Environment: real
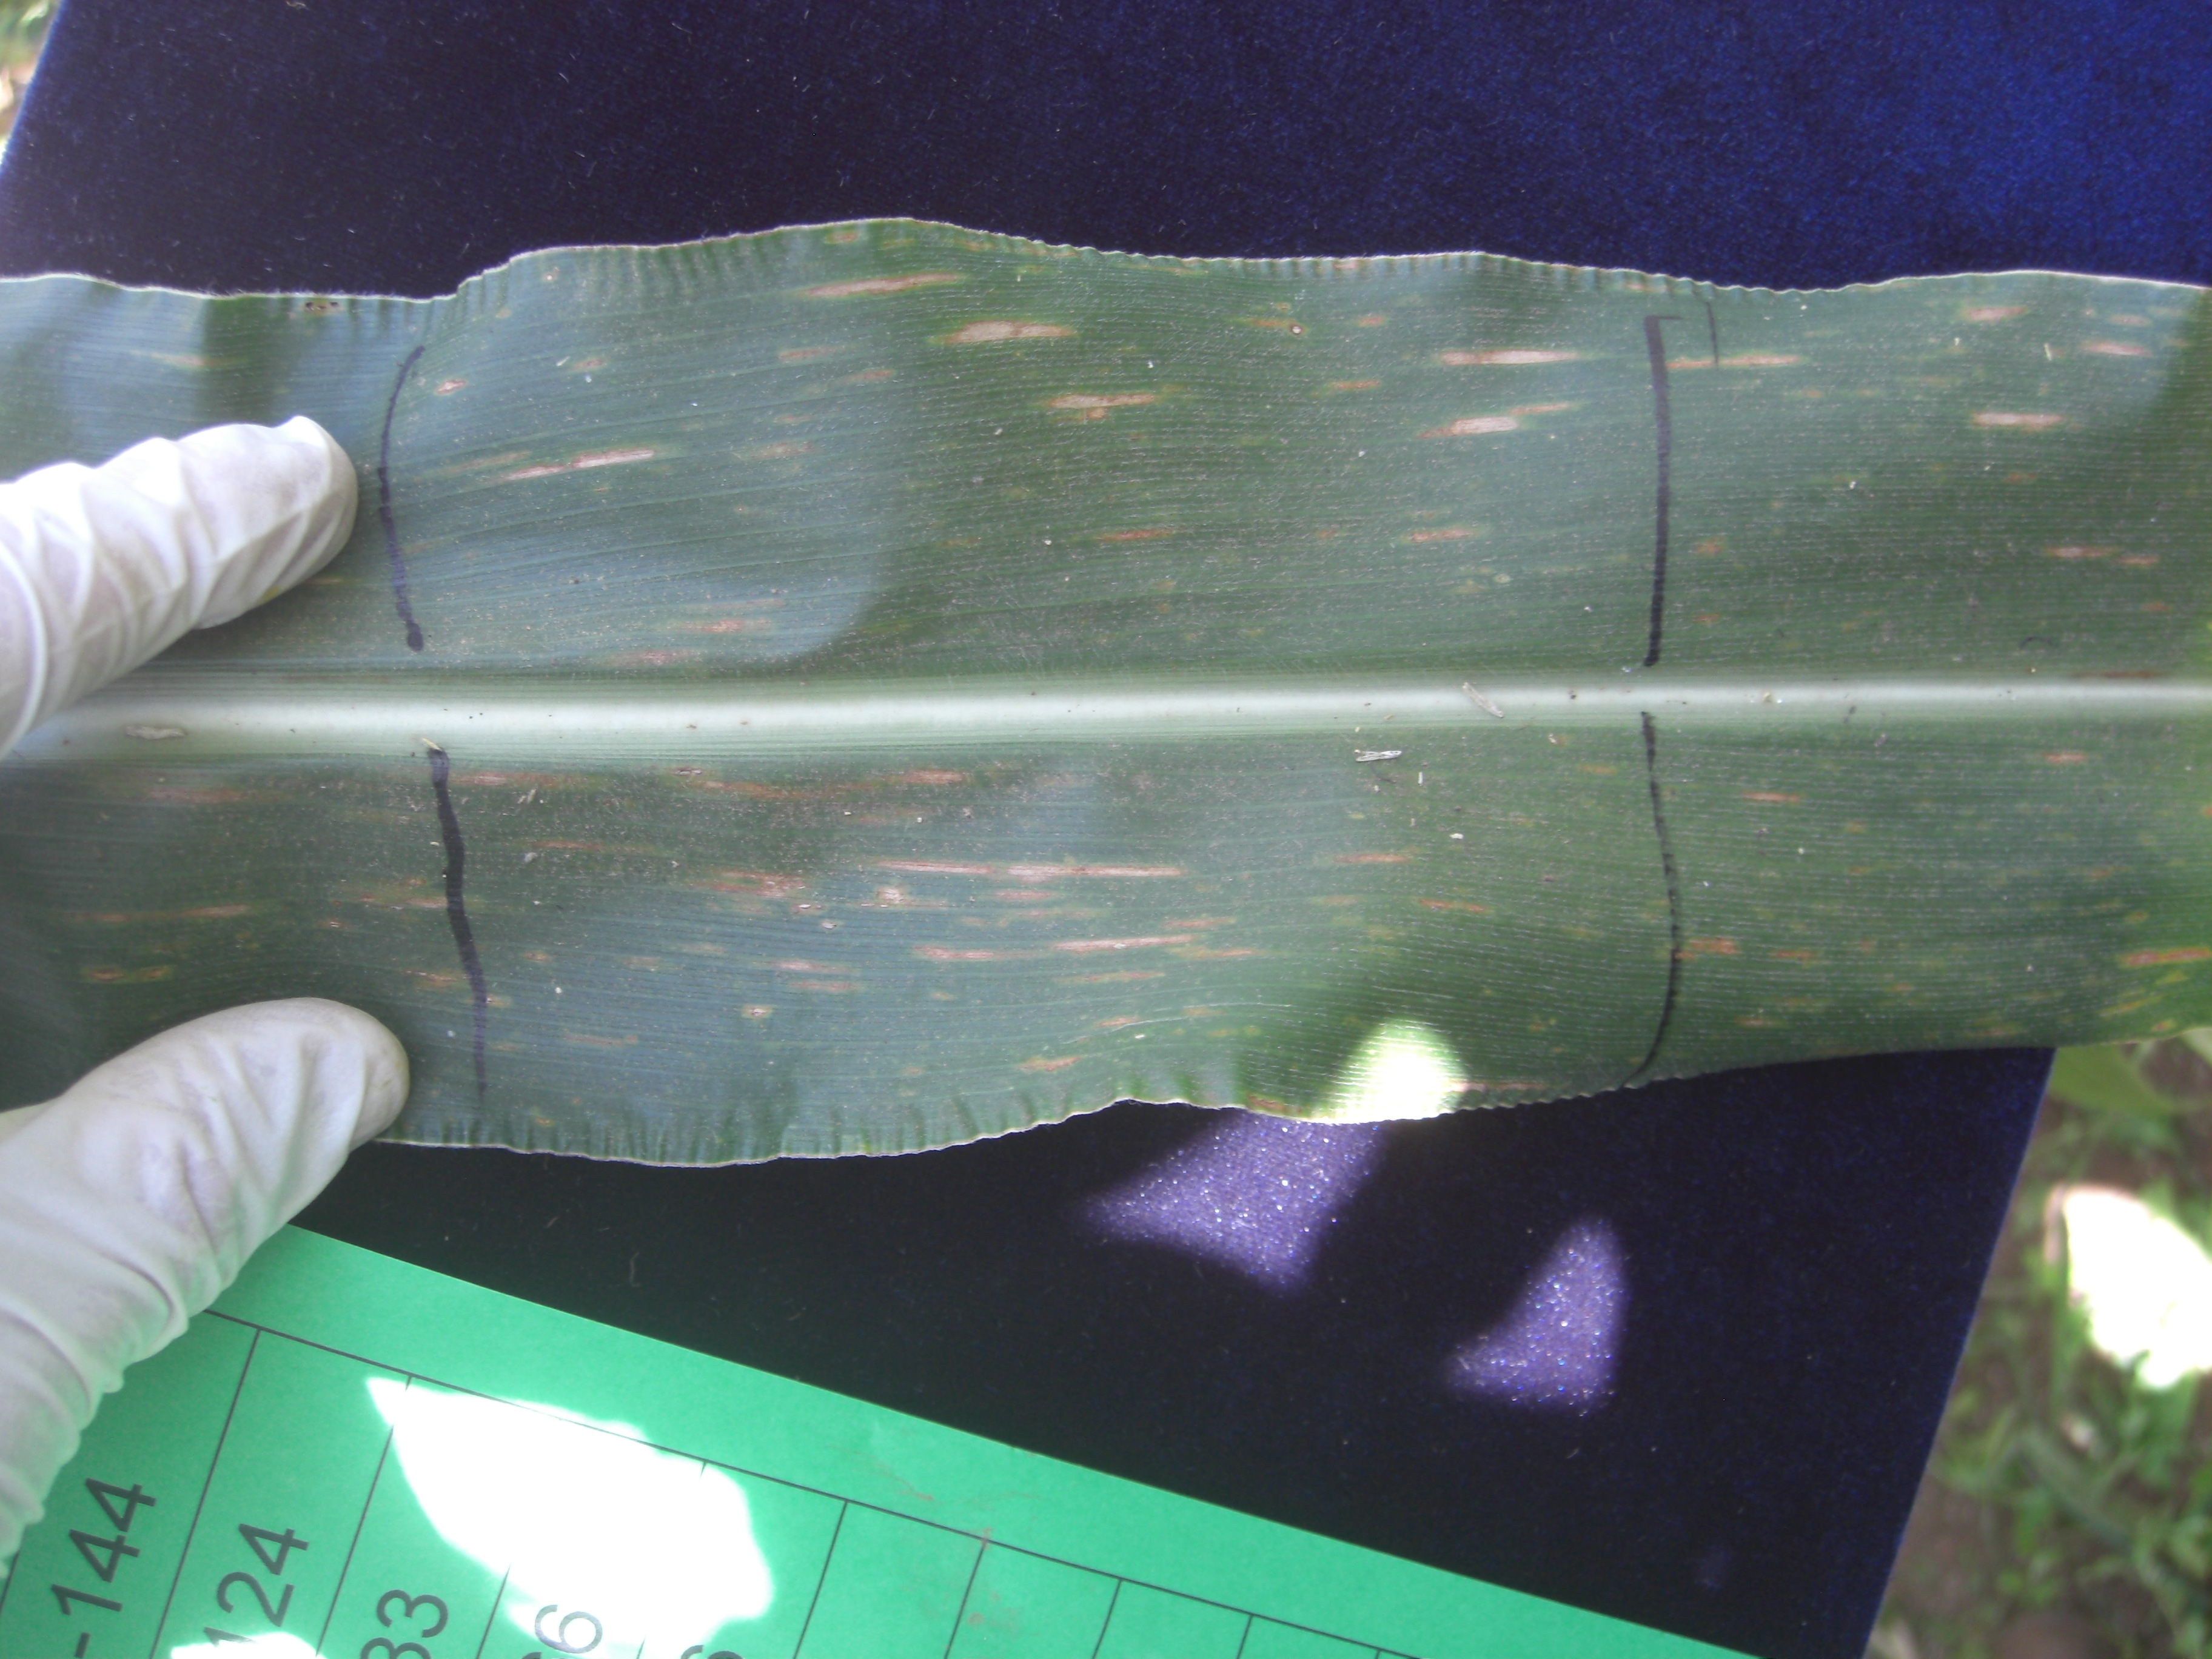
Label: gray_leaf_spot